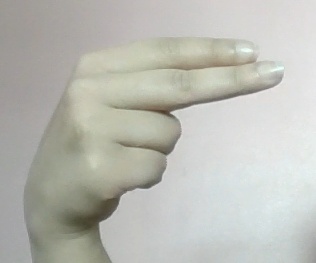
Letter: ain